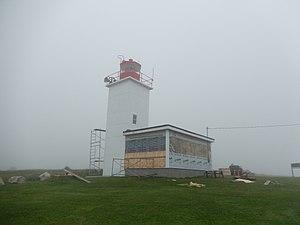
Phare du cap Sainte-Marie en Clare (Nouvelle-Écosse)
Le phare de Cap Sainte-Marie. Il s'agit d'une tour carrée en béton de 8,7 m de hauteur qui incorpore la bâtiment de la corne de brume. Il a été construit en 1969 et est le troisième phare construit sur le site depuis 1868. Il a été désigné phare patrimonial en 2016 par la Commission des lieux et monuments historiques du Canada et a été cédé à la municipalité de Clare en 2017.